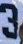
Number: 3